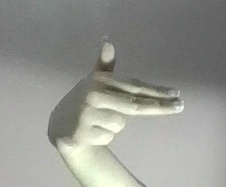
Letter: ghain